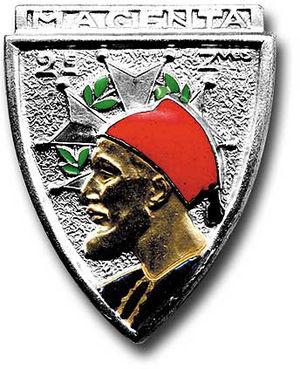
Le 2ᵉ régiment de zouaves est un régiment d'infanterie de l'armée de terre française.